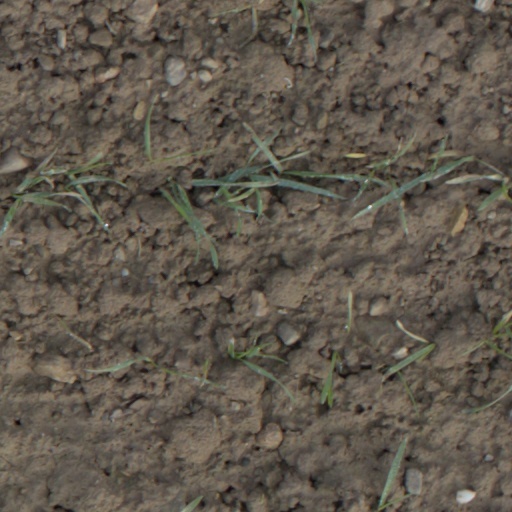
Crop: wheat